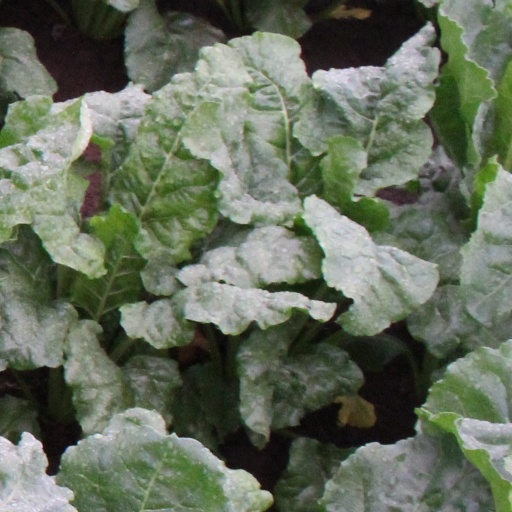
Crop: sugar beet